Basilica di San Giulio

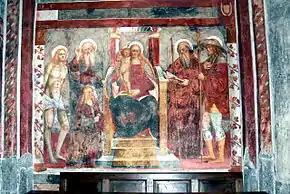
Sperindio Cagnola, "Madonna on the throne with baby Jesus among the saints Sebastian, Jack, Julius and Rocco and a devotee"

On the walls of the aisles there are many frescos painted as thanksgiving by the commissioners: these paintings were made between the second half of the 14th century and the early 16th century.